Private Line (band)

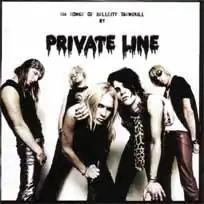
"Six Songs of Hellcity Trendkill" (released December 2002)

While in Helsinki in 2002, vocalist Sammy met a guitarist named Jack, who was previously playing in a band called Rockers Unite!. He was asked to join in the band and gave a new breath of life to Private Line. Jack knew the band and was fan of theirs already before deciding to join them. Jack played two shows with the band before actually becoming a member. Jack's first official performance as a guitarist of Private Line was 25 May 2002 at the club S-Osis in Turku, Finland.